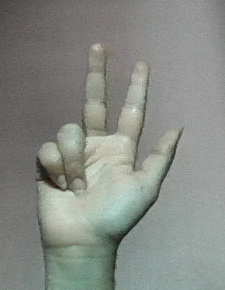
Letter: al